The Ghoul (1975 film)

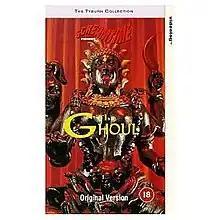
UK VHS cover

The Ghoul (U.S. titles: Night Of The Ghoul and The Thing In The Attic) is a 1975 British horror film directed by Freddie Francis and starring Peter Cushing, John Hurt, Alexandra Bastedo, Veronica Carlson, Gwen Watford, Don Henderson and Ian McCulloch. Francis made the film as a favour for his son Kevin, who produced it for Tyburn Film Productions.